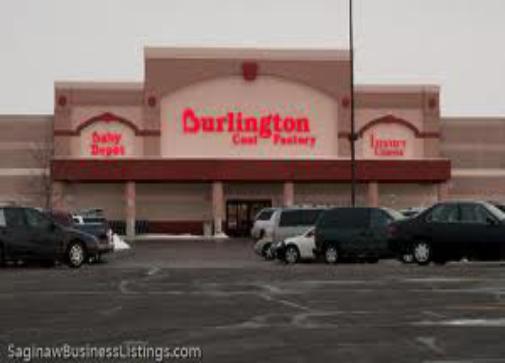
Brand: Burlington Coat Factory
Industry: Clothes